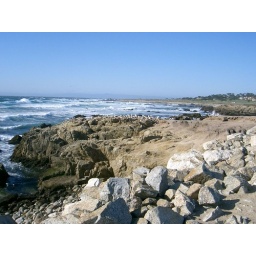
CIMG1217 near bird rock